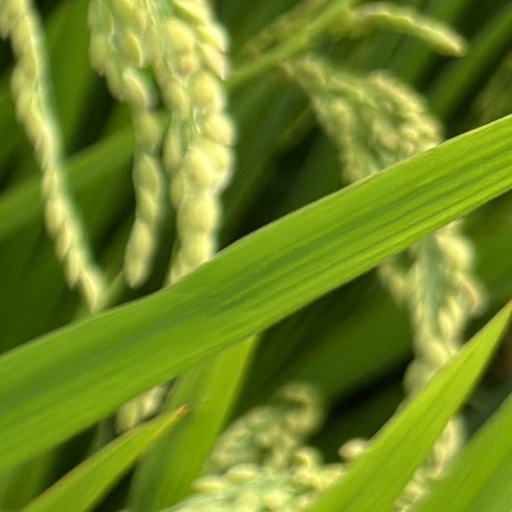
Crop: rice